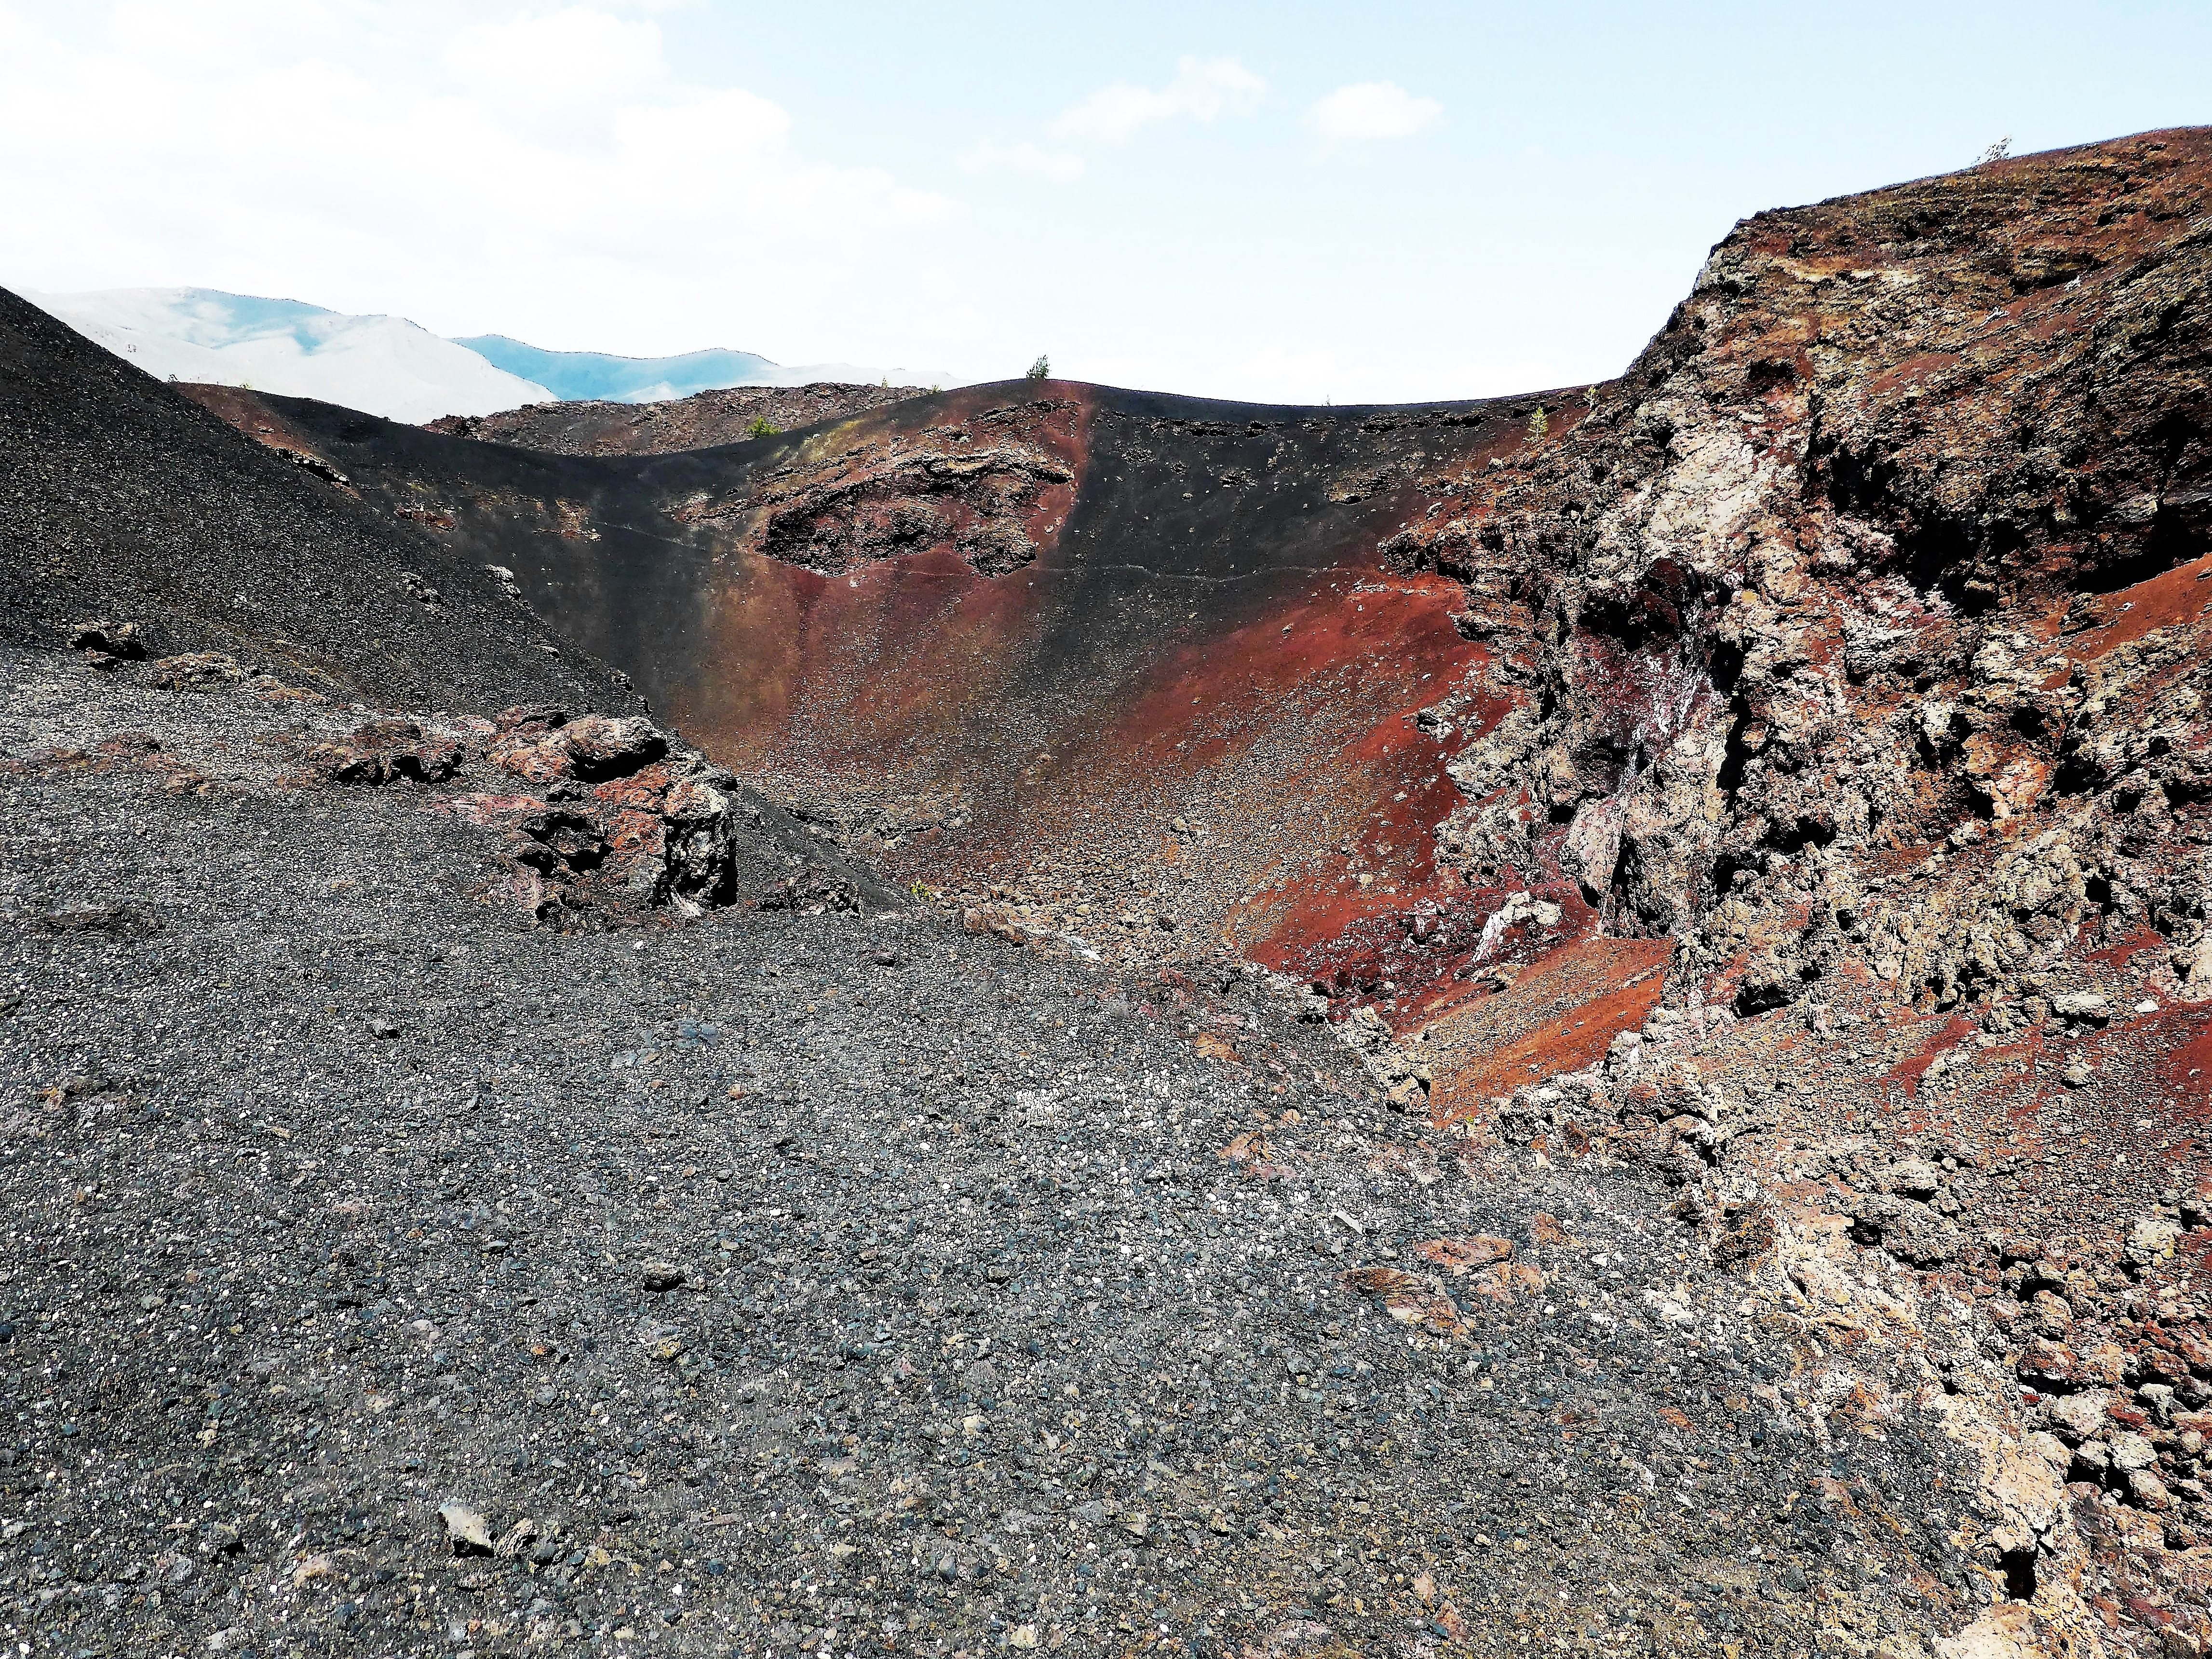
landscape, nature, rock, mountain, cliff, volcano, soil, crater, ash, terrain, national park, material, geology, plateau, lava, grit, wadi, craters of the moon, landform, geographical feature, geological phenomenon